Sky position (RA, Dec in degrees): 138.824, 18.079
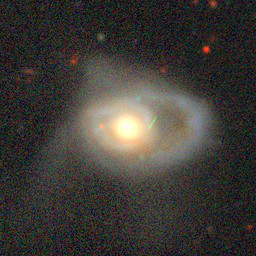
Galaxy morphology: Disturbed Galaxies